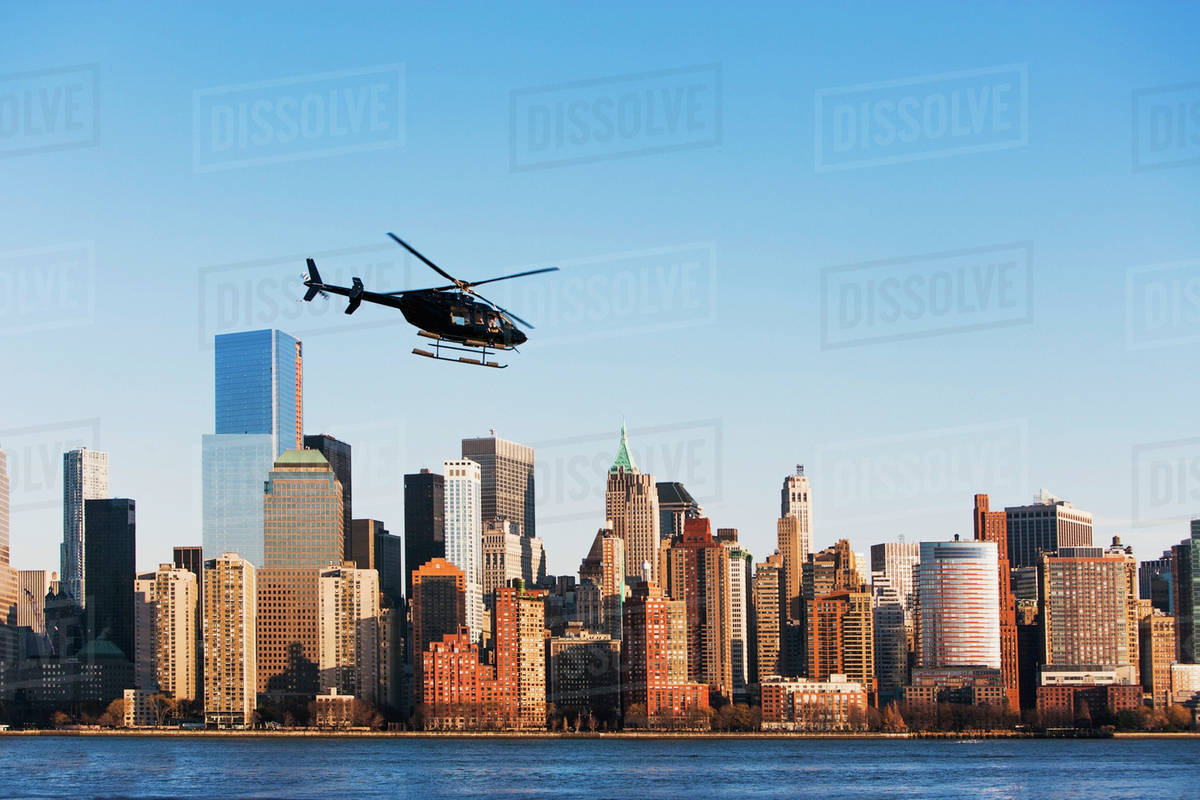
Vehicle type: Planes